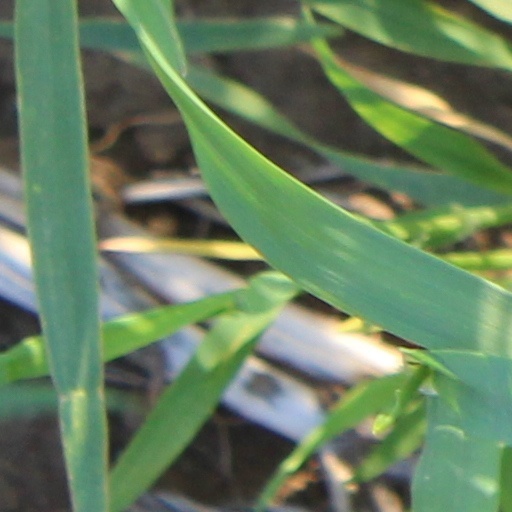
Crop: wheat